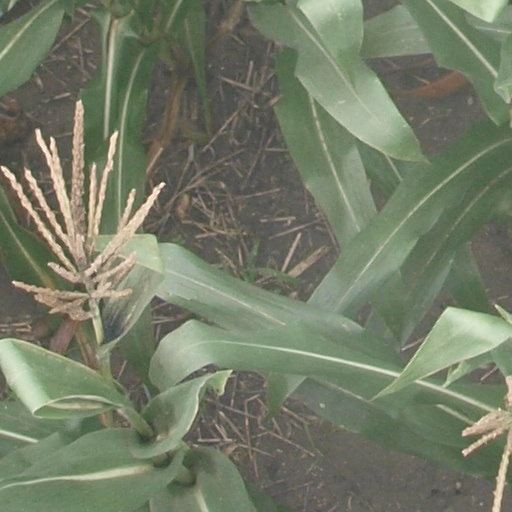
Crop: maize; corn